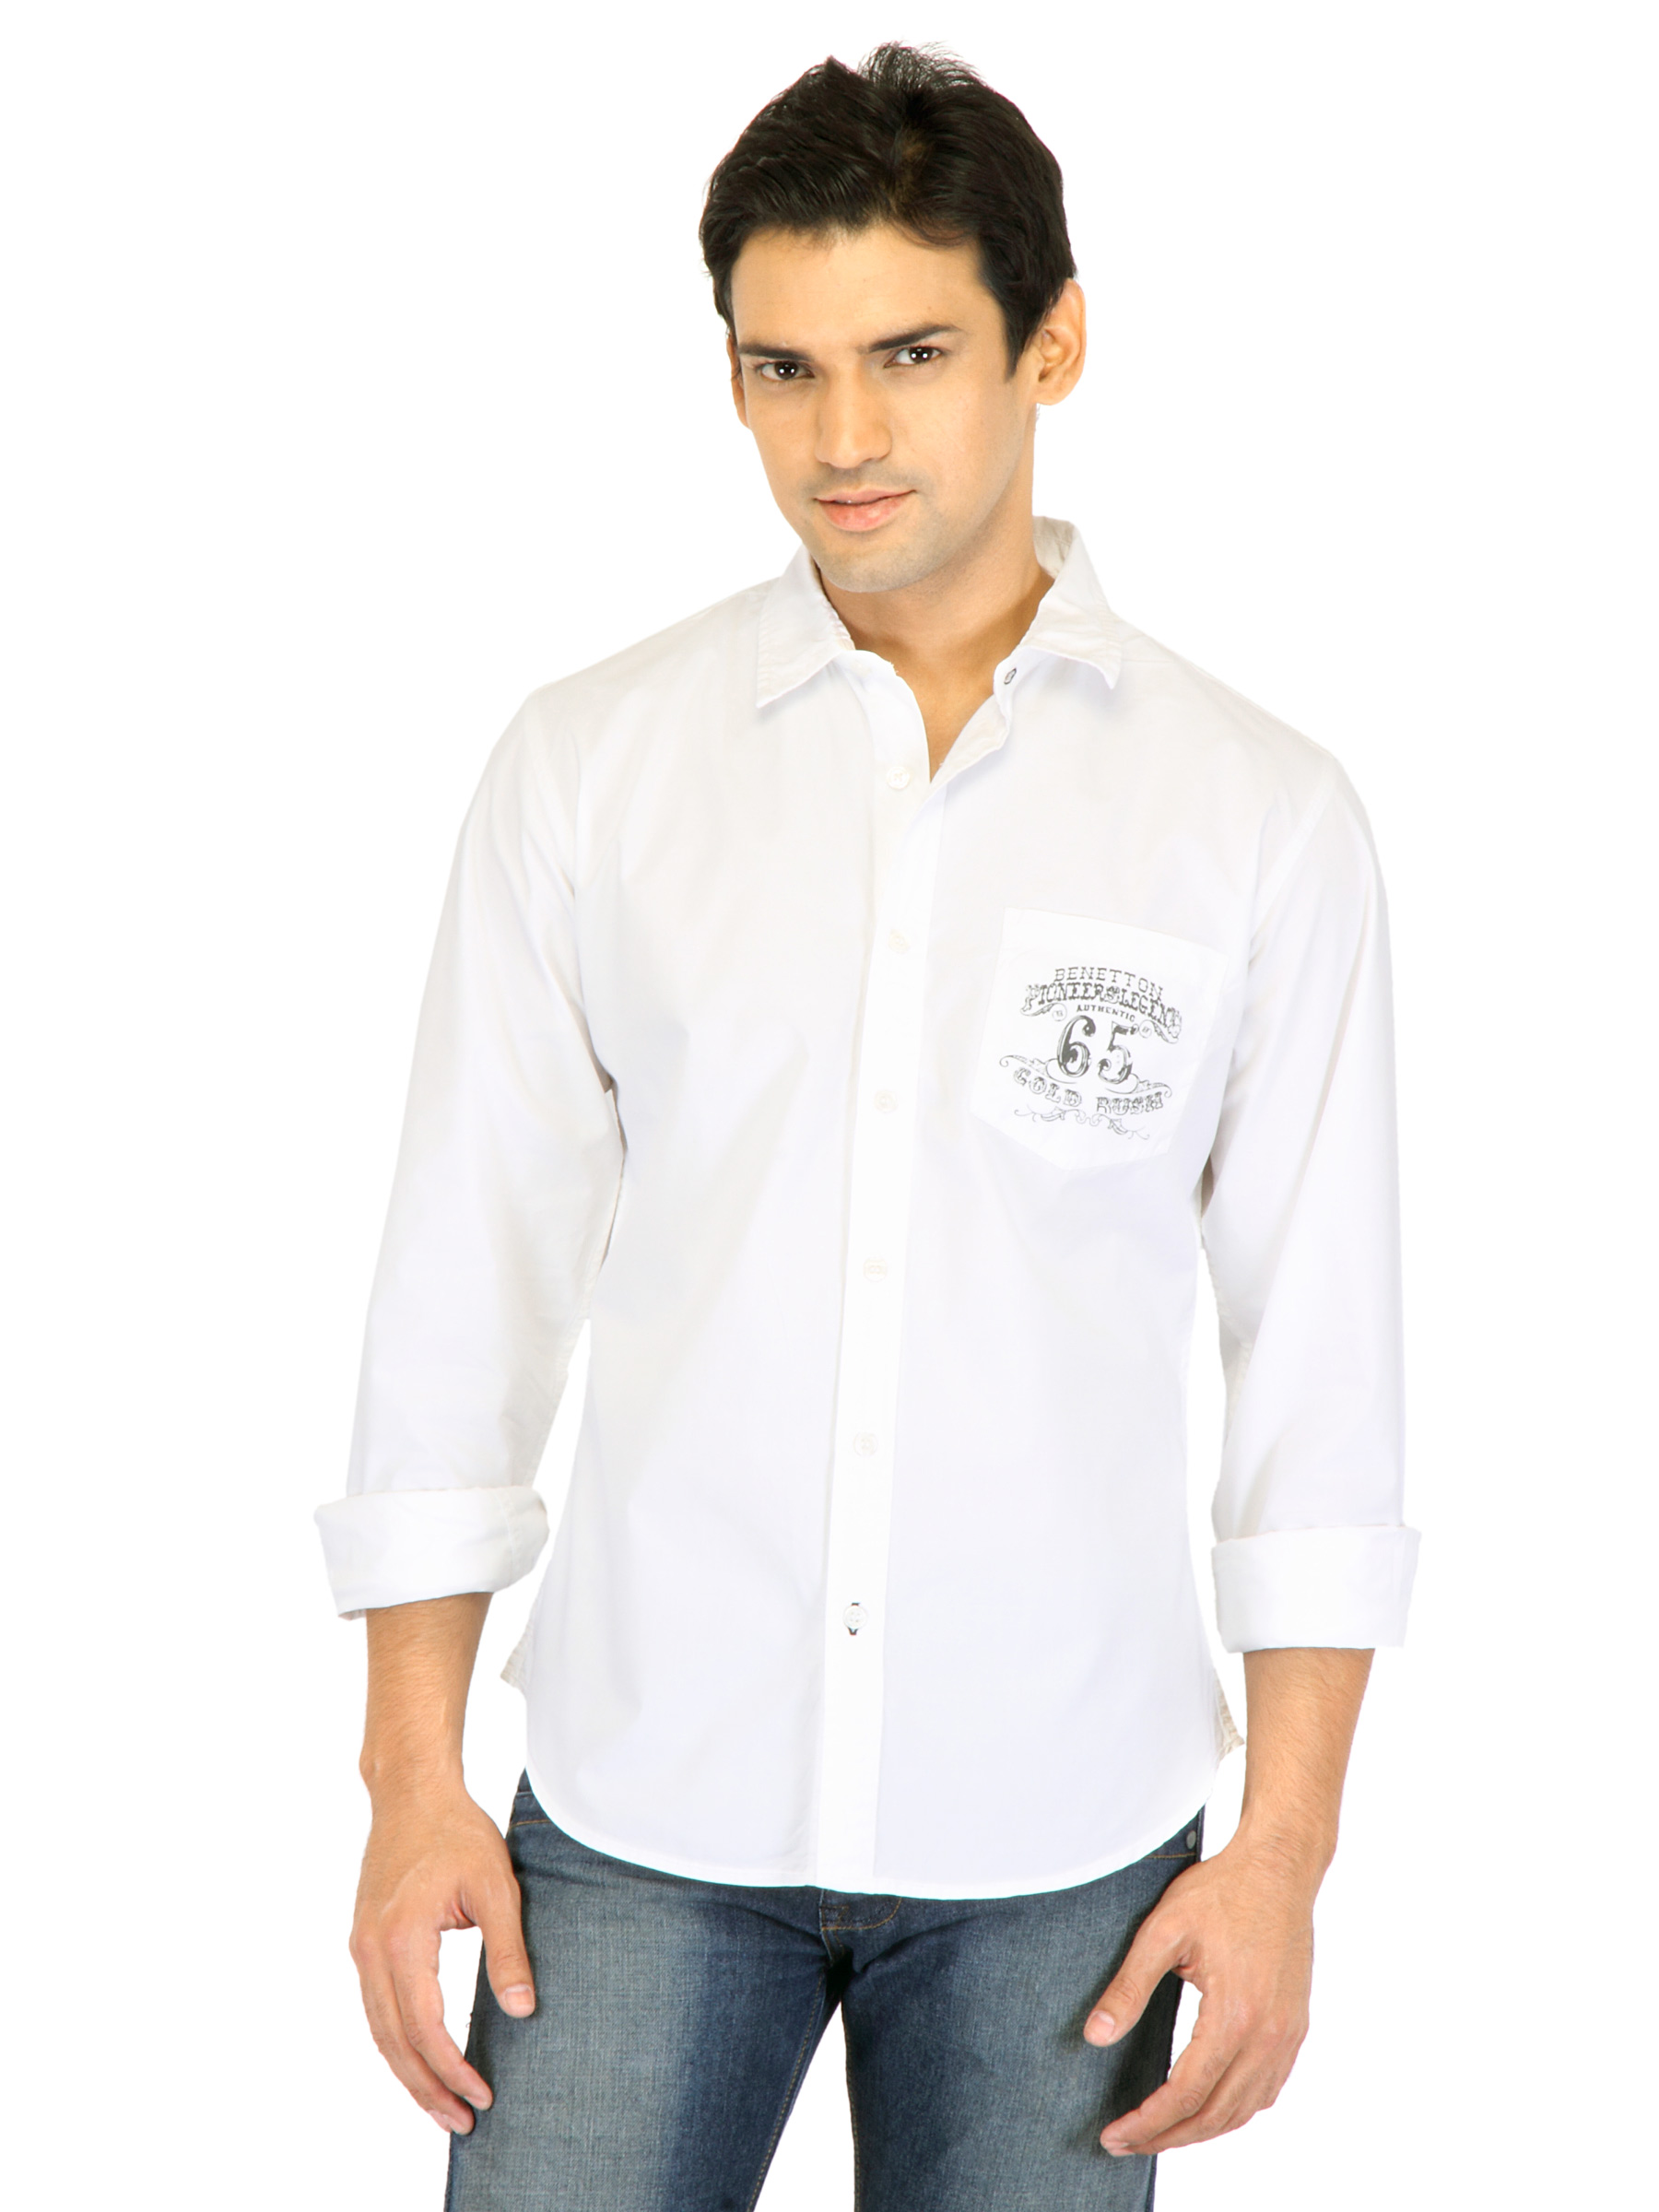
United Colors of Benetton Men Light White Shirts
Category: Apparel / Topwear / Shirts
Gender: Men
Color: White
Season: Fall 2011
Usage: Casual